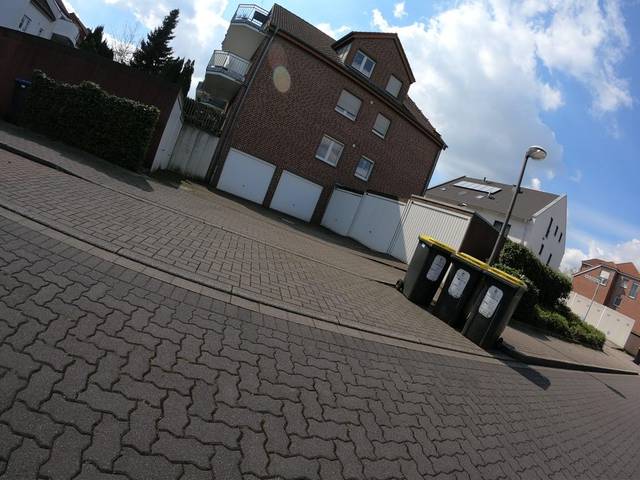
Region: Germany
Coordinates: 51.603, 7.173